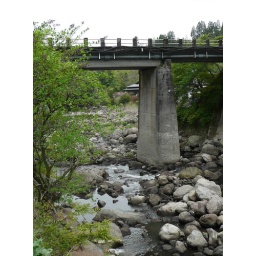
bridge over a river